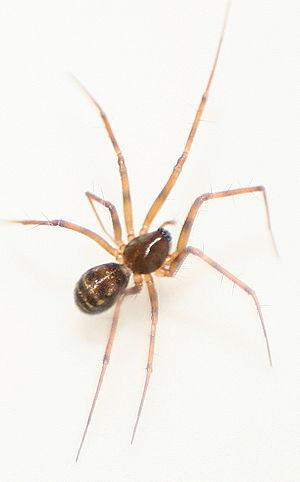
Lepthyphantes est un genre d'araignées aranéomorphes de la famille des Linyphiidae.